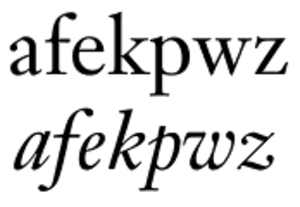
Kursiv
Eksempler på normal tekst ("roman") og samme tekst i kursiv
Kursiv er en skrifttype, som blev udviklet fra kalligrafisk håndskrift, der er let skråtstillet. Dette i modsætning til den gængse, prentede, skrift. Mens man endnu havde gotisk skrift som standard i Danmark, blev kursiv brugt til fremhævning af romanske og engelske fremmedord og citater.